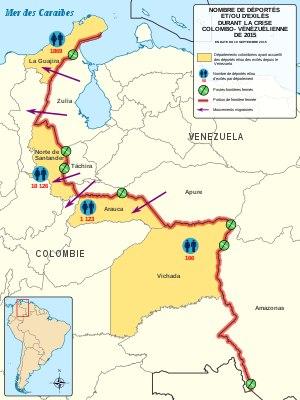
Une crise diplomatique, humanitaire et migratoire a lieu entre la Colombie et le Venezuela depuis le 19 août 2015. L'élément déclencheur de cette crise est la volonté proclamée des autorités vénézuélienne, de refréner l'expansion du paramilitarisme colombien, qui, selon la version du gouvernement vénézuélien, se serait manifesté par une embuscade contre la force publique vénézuélienne. Cela aboutit à la mise en place de l'état d'exception dans plusieurs municipalités des États de Táchira, de Zulia, d'Apure et d'Amazonas, limitrophes de la Colombie, ainsi qu'à la fermeture définitive de certaines portions de la frontière entre les deux pays. Au 7 septembre 2015, le Haut Commissariat des Nations unies pour les réfugiés estime que plus de 20 000 Colombiens ont quitté le Venezuela, dont plus de 85 % volontairement, mais pour certains expulsés.